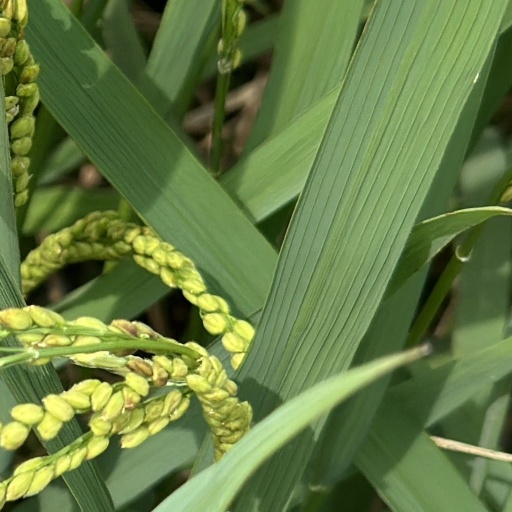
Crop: rice